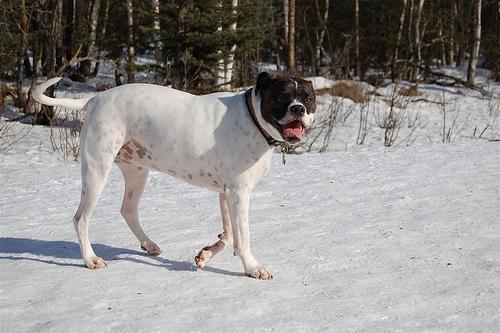
american bulldog